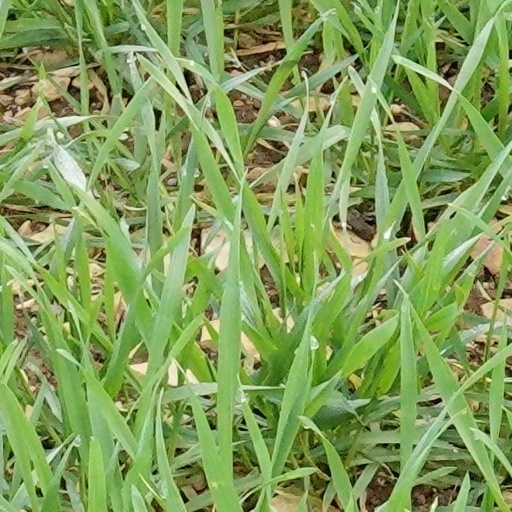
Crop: wheat